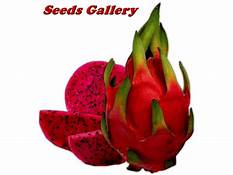
Label: Dragonfruit